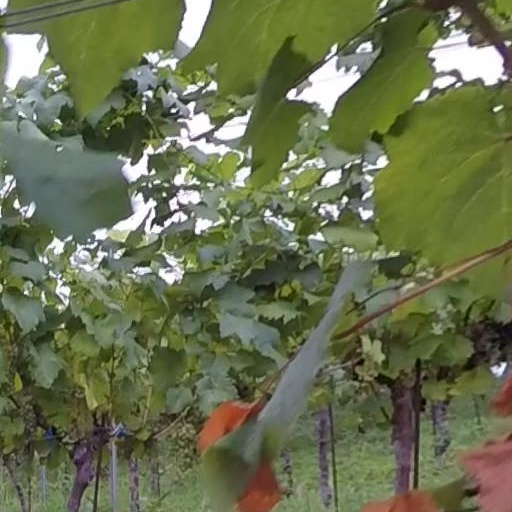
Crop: grape